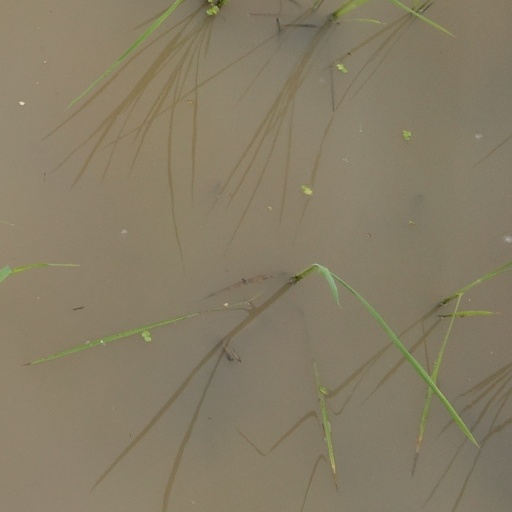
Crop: rice